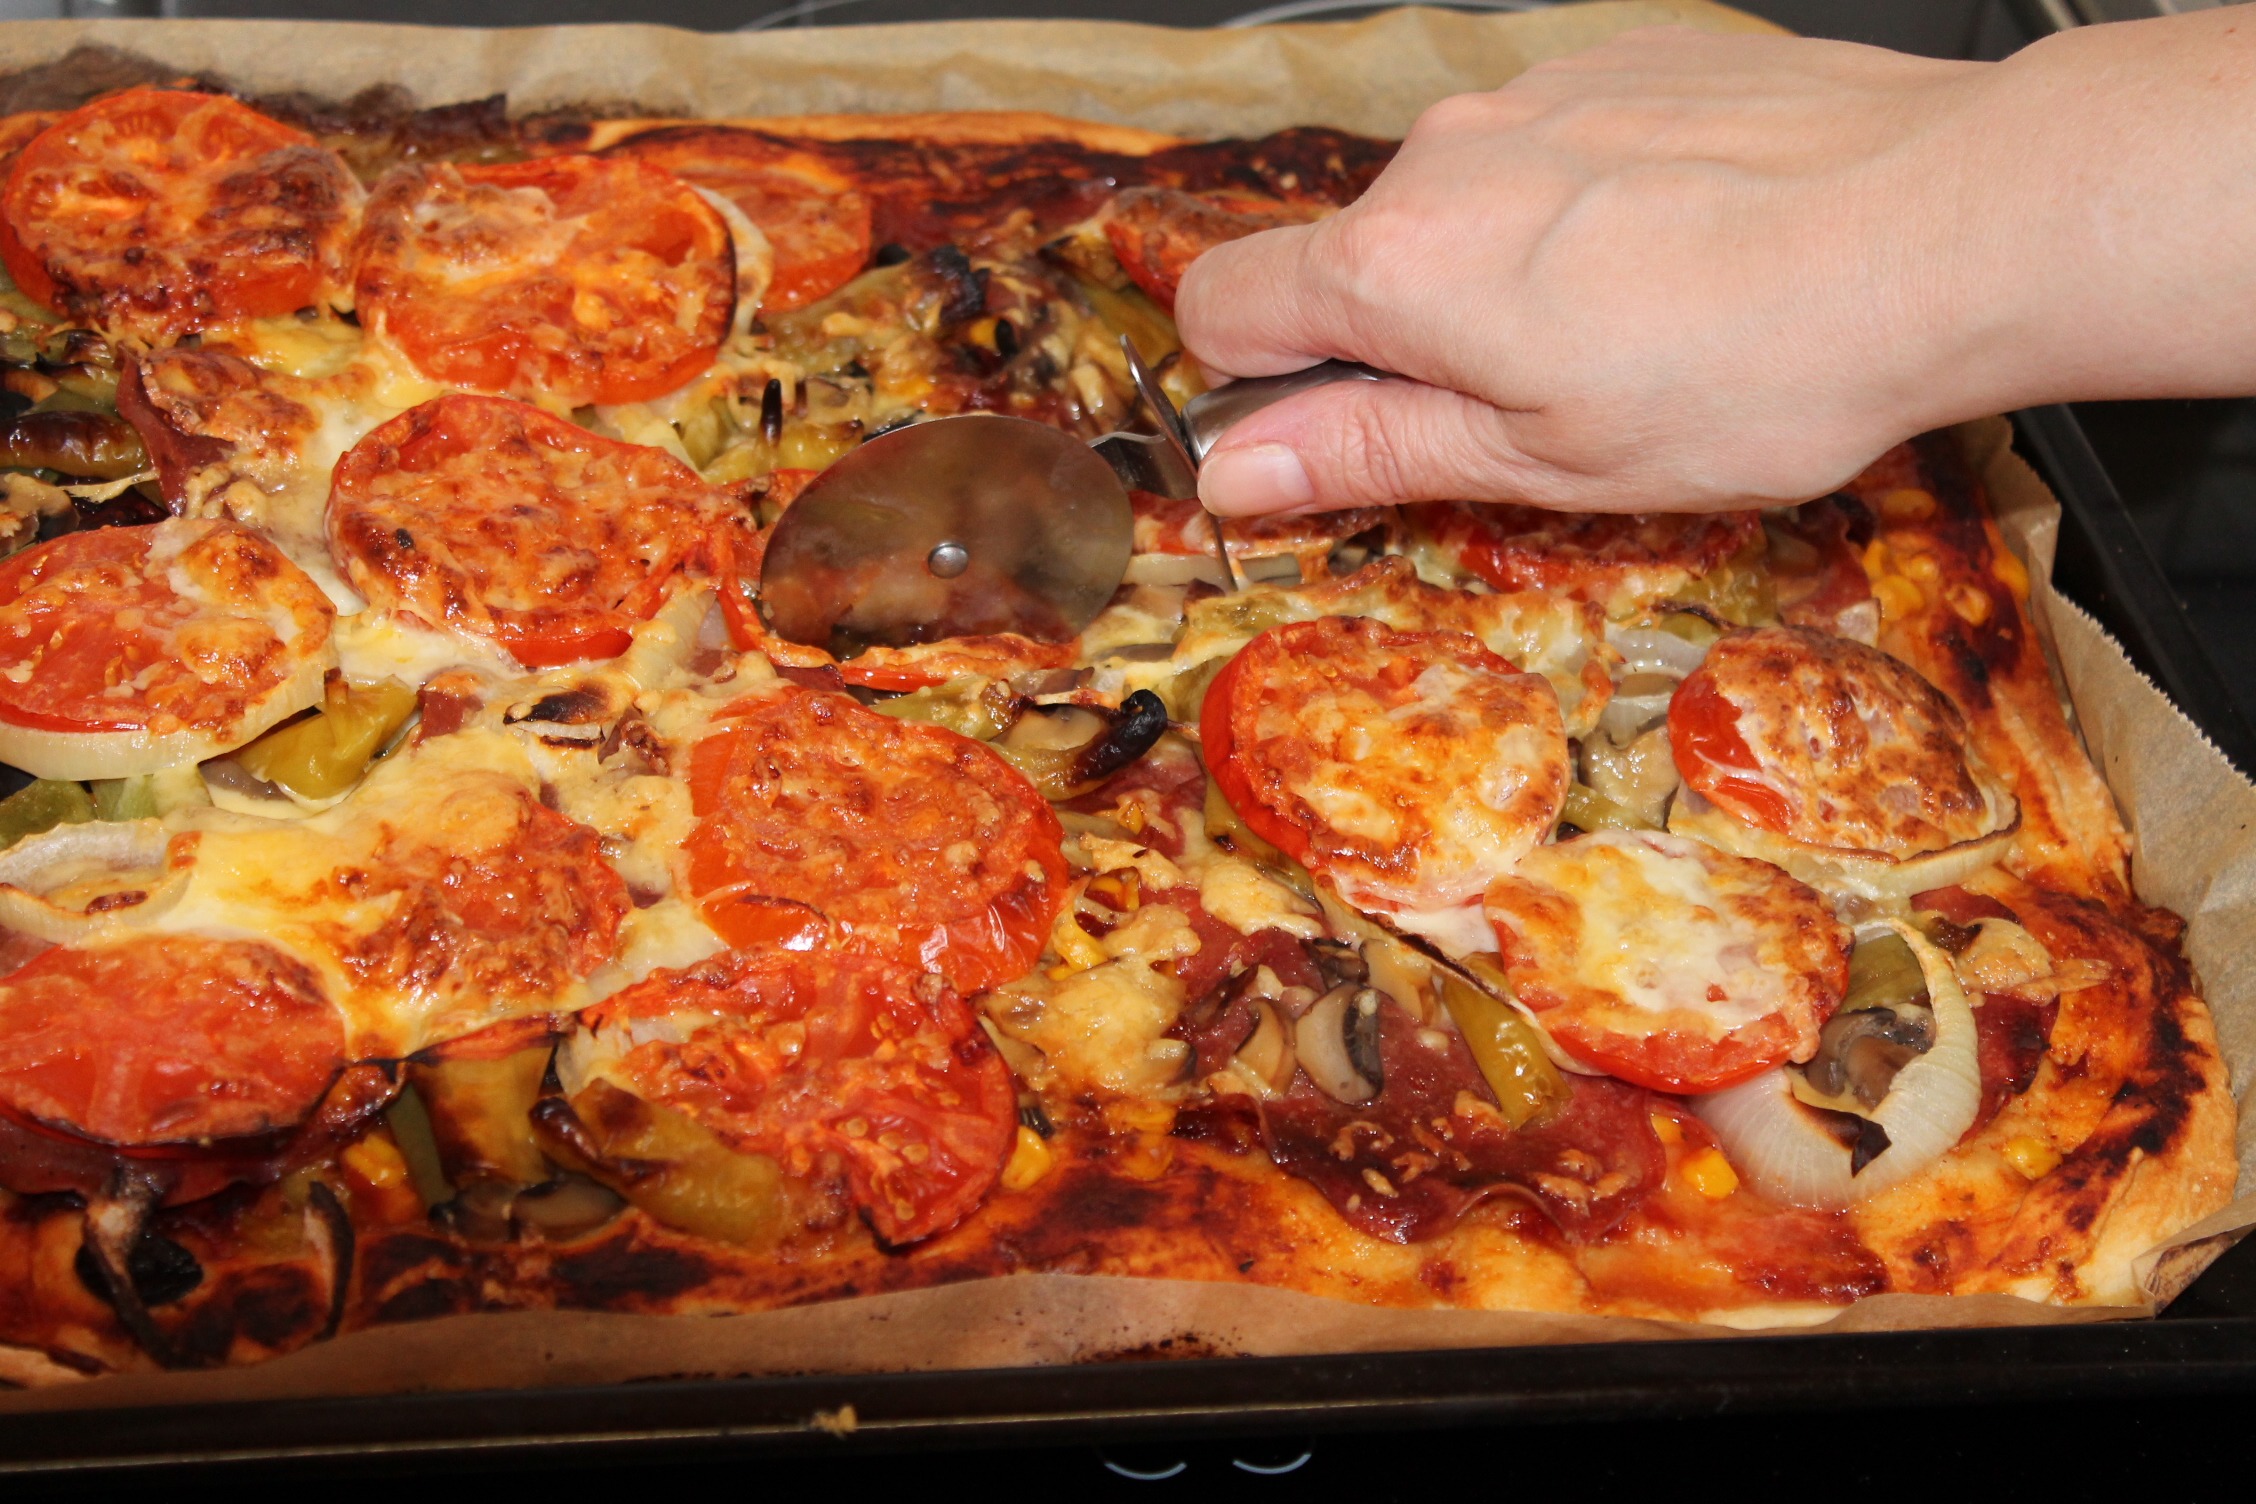
hand, dish, meal, food, eat, cuisine, pizza, asian food, italian food, pizza cutter, turkish food, european food, pizza roller